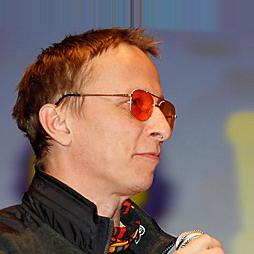
Age: 45